The Chariot (band)

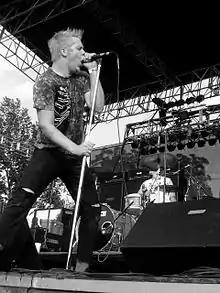
Vocalist Josh Scogin and drummer Jake Ryan performing at Cornerstone Festival 2006

The Chariot was an American hardcore punk band from Douglasville, Georgia, that existed from 2003 to 2013. The last lineup consisted of drummer David Kennedy, vocalist and bandleader Josh Scogin, and guitarists Brandon Henderson and Stephen Harrison. The band experienced frequent lineup changes since its inception, with Scogin being the only original member. The band played an abrasive style of metalcore that did not adhere to typical stylings popular among their contemporaries such as melodic/abrasive dynamics and harmonic vocals. They built a reputation around their powerful live performances, with Scogin's lyrics covering topics like materialism, personal struggle, current events, politics, and Christian themes.